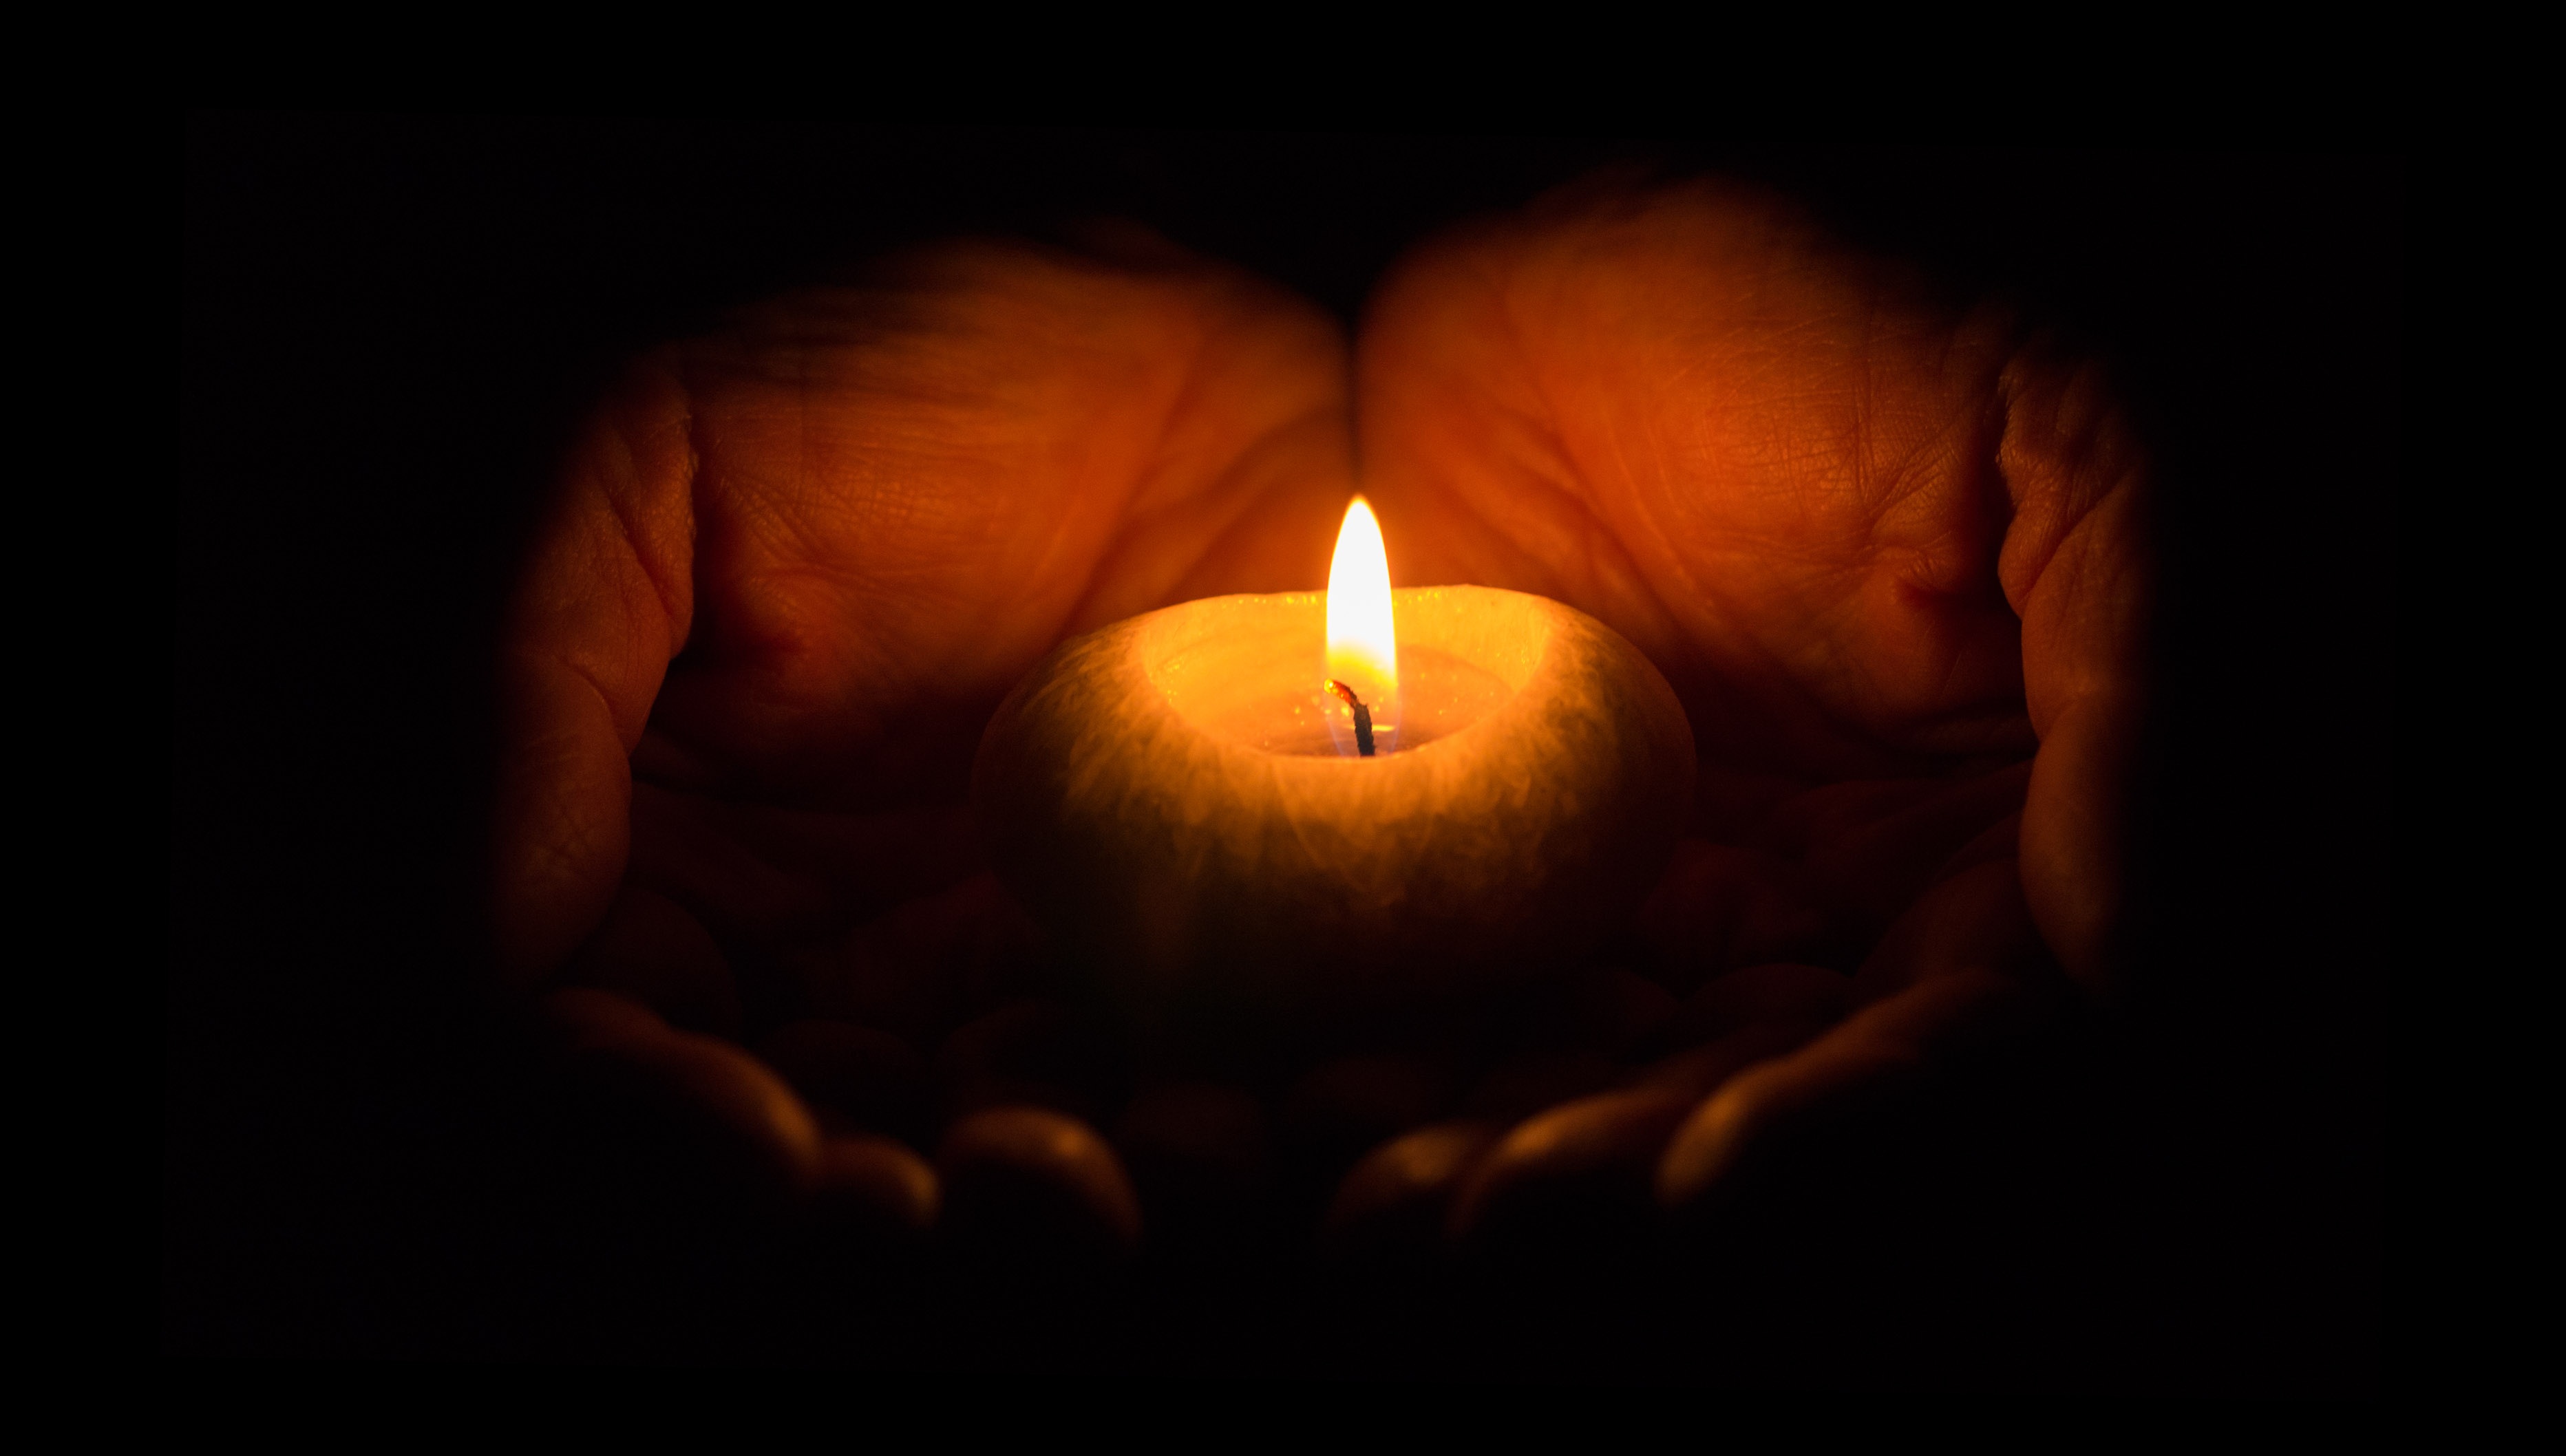
hand, light, dark, pumpkin, flame, darkness, candle, lighting, advent, jack o lantern, macro photography, geological phenomenon